Folk punk

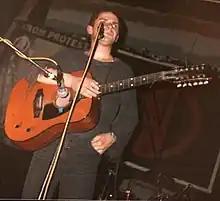
Chumbawamba vocalist Danbert Nobacon pictured playing live at the University of Leeds, 1986, supporting Conflict.

The early nineties saw a general lull of interest in folk-influenced punk, but there were a few acts touring. Formed in 1990, Austin-based experimental bluegrass band Bad Livers is one example, though the band used punk more as a cultural reference point than a musical one, often appearing wearing Misfits shirts and occasionally covering Iggy Pop's "Lust for Life".